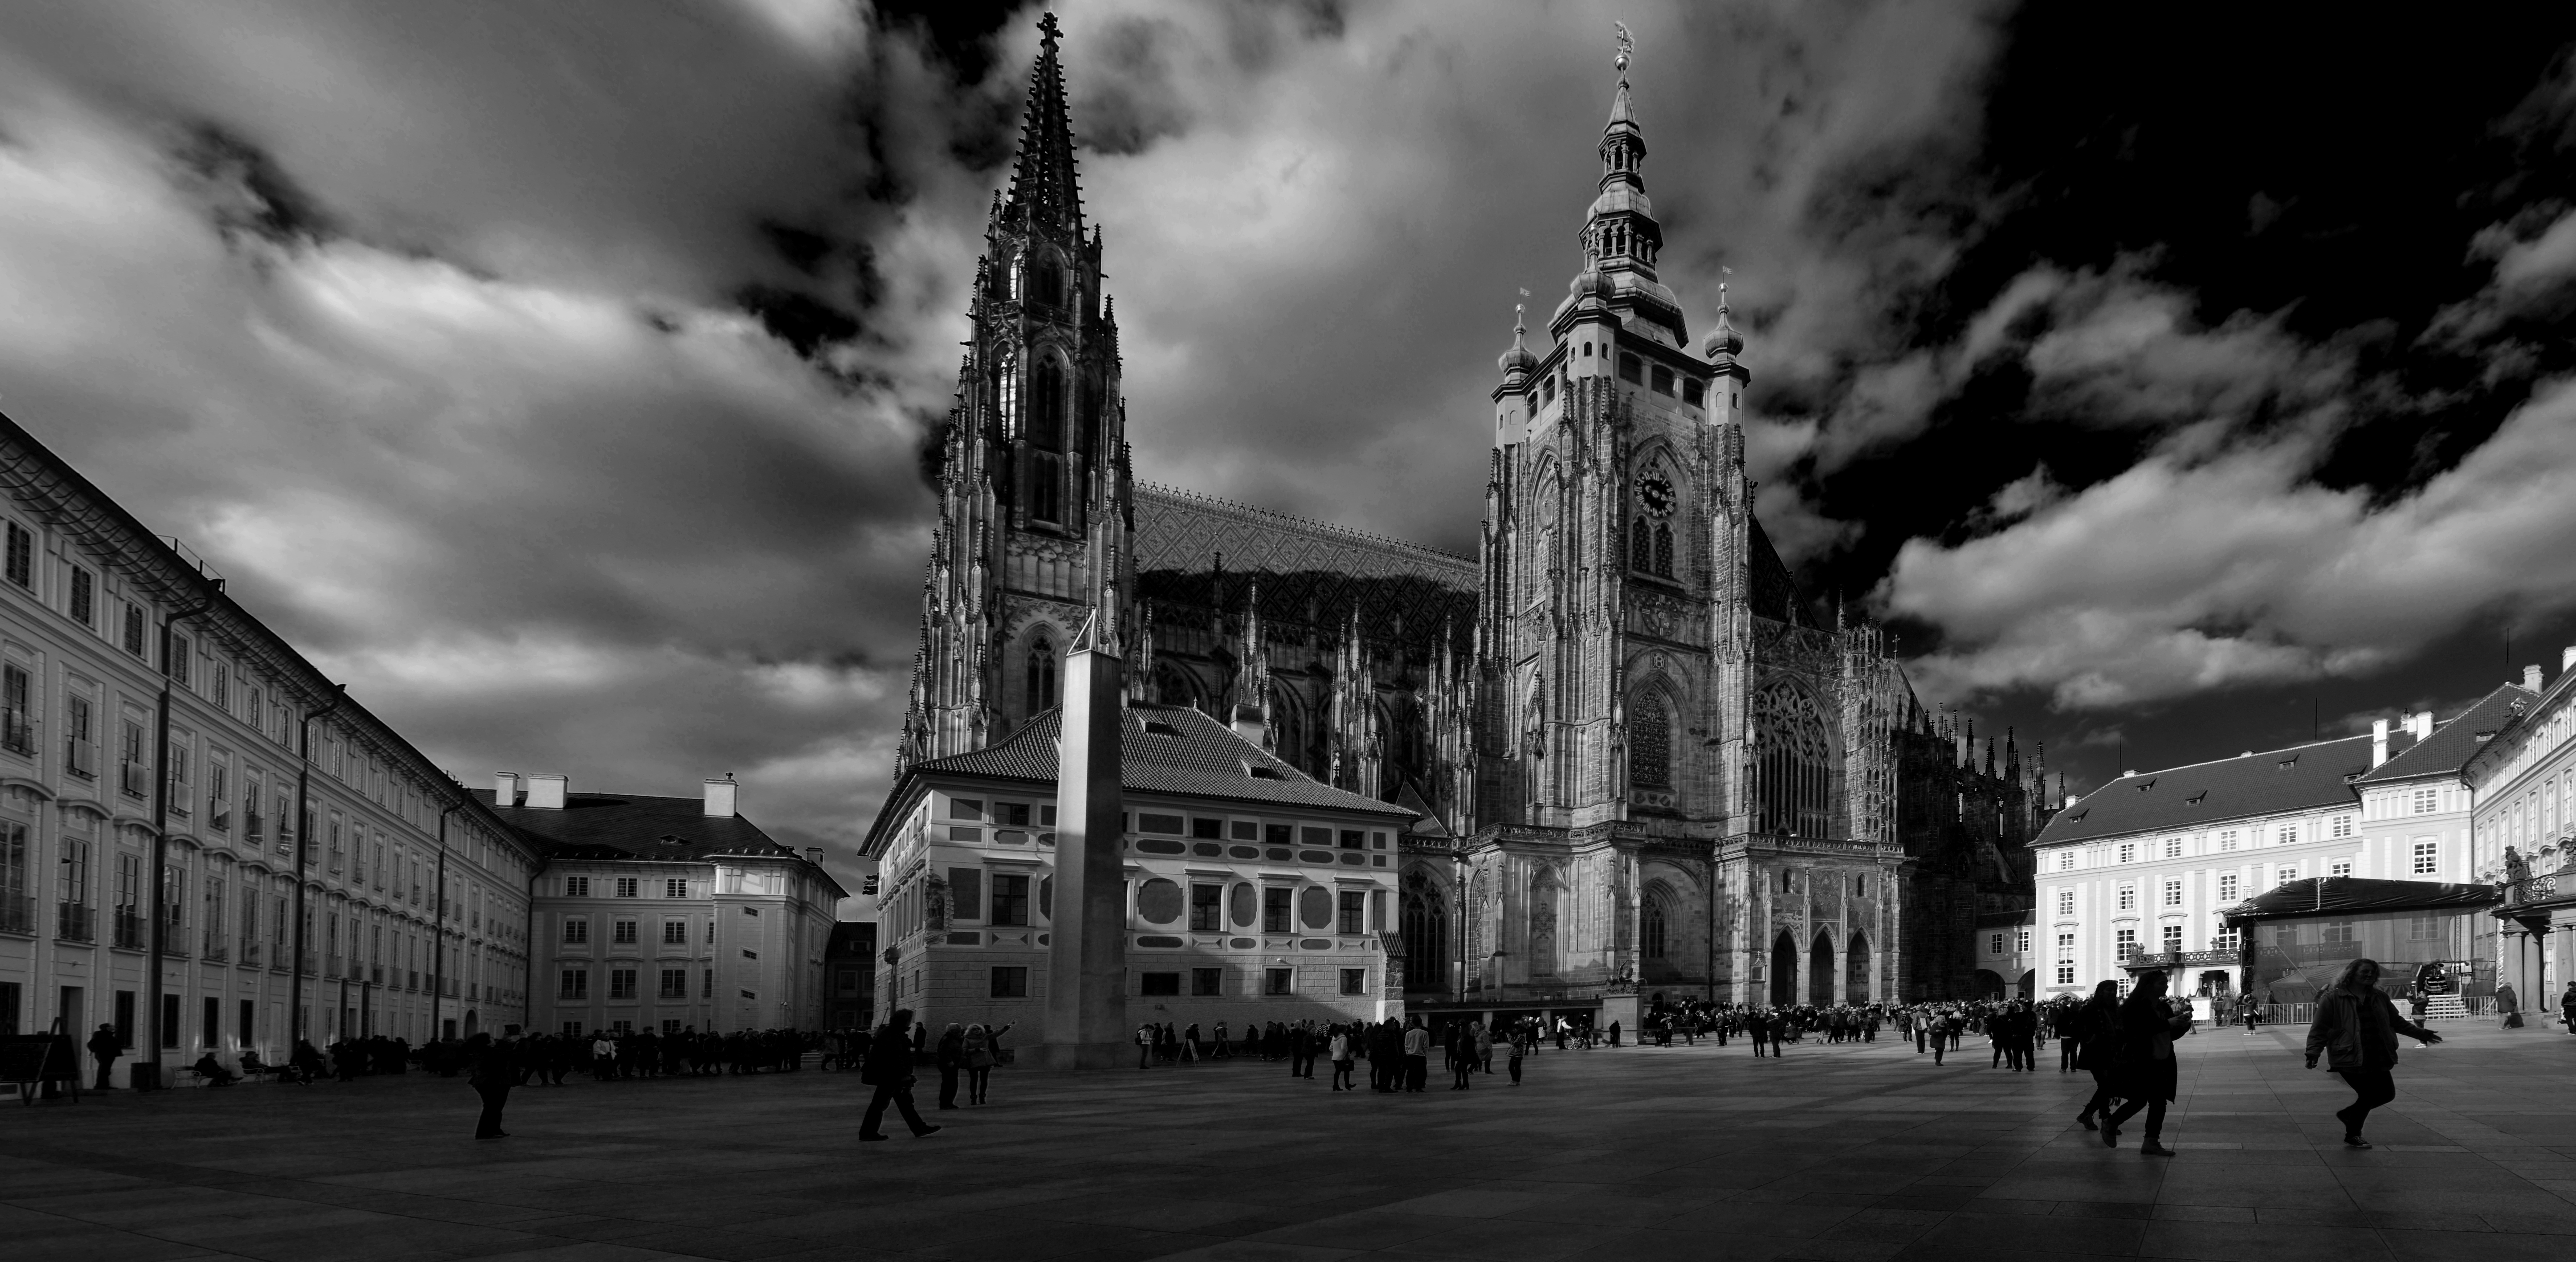
black and white, road, street, night, photography, city, skyscraper, monument, cityscape, evening, landmark, darkness, prague, monochrome, metropolis, urban area, monochrome photography, church of st vitus, human settlement